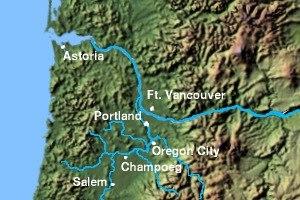
L'histoire des pionniers d'Oregon couvre la période de 1806 à 1890 de l'histoire d'Oregon. Les pionniers et trappeurs, principalement de descendance européenne, ont voyagé vers l'ouest en Amérique du Nord pour explorer et s'établir à l'ouest des montagnes Rocheuses et au nord de la Californie. Certains voyagèrent aussi en bateau par l'océan Pacifique, soit directement depuis le cap Horn, soit en faisant escale au Panama. La période commence avec l'exploration du bas Columbia par Robert Gray, qui lui donnera le nom de son navire Columbia Rediviva, et George Vancouver en 1792. Elle continuera avec l'expédition Lewis et Clark dans l'Oregon Country, et jusqu'en 1890 lorsque les voies ferrées et les centres urbains en firent un état plus stable.